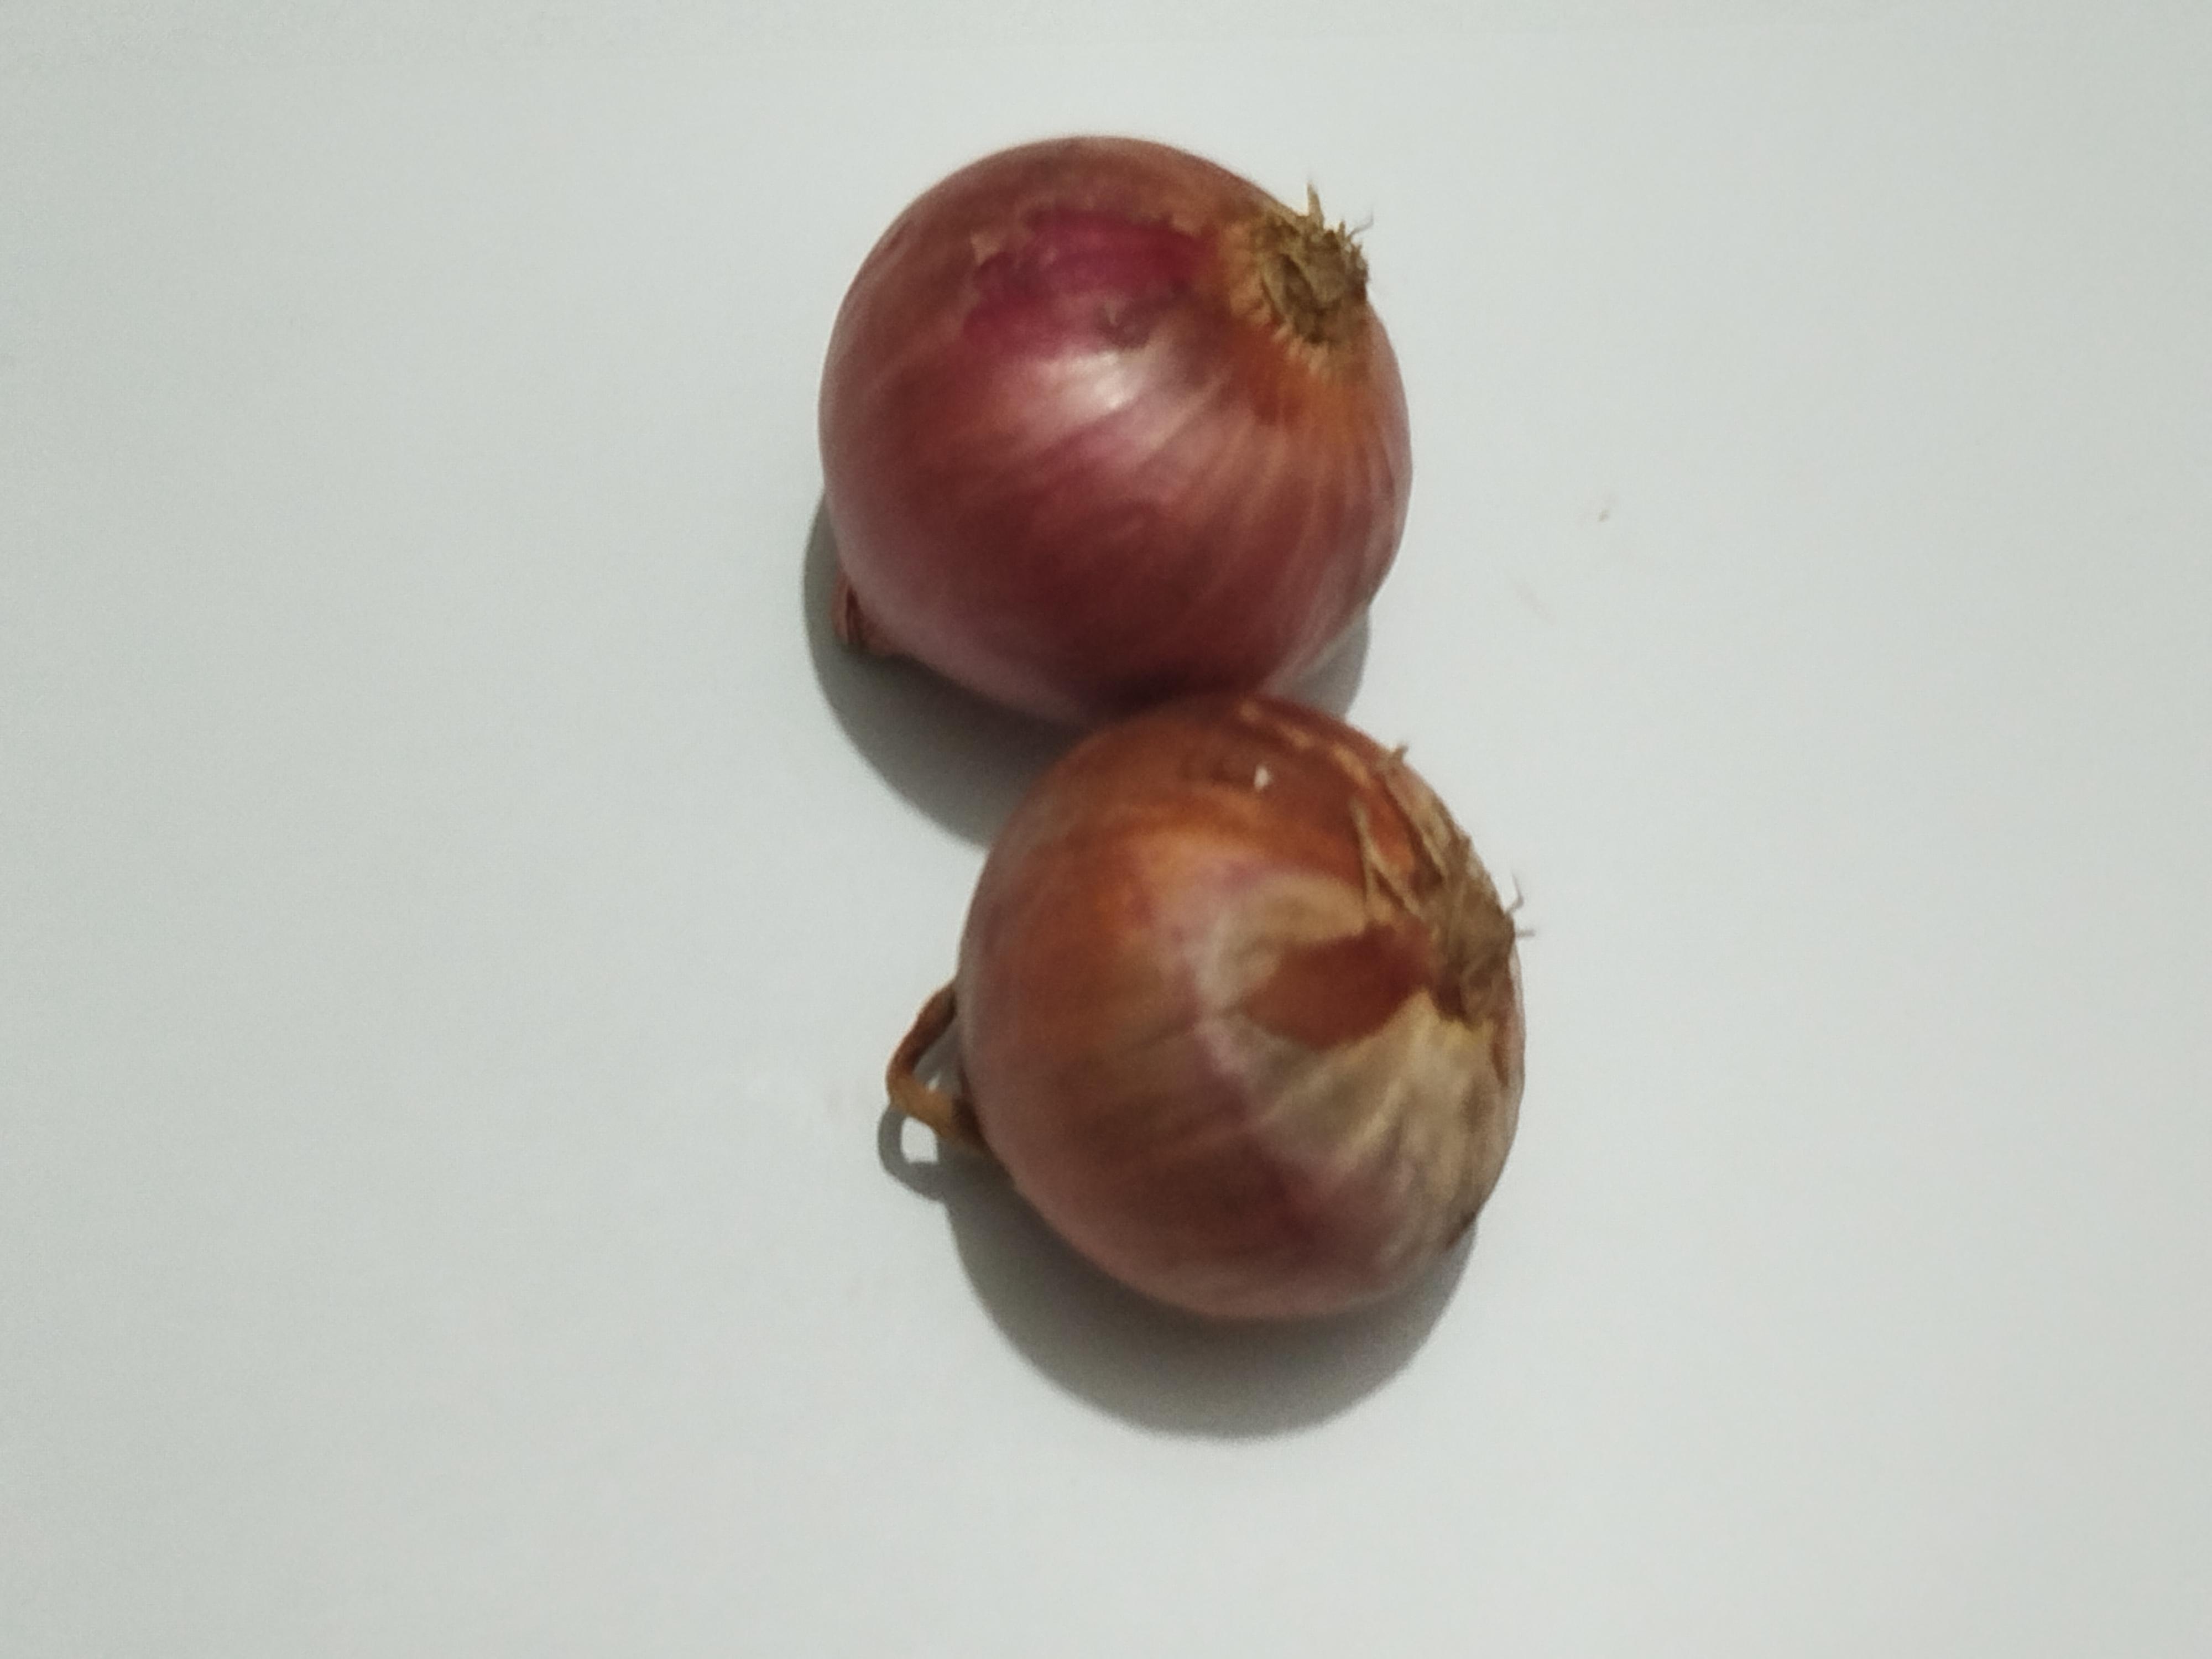
Label: Onion